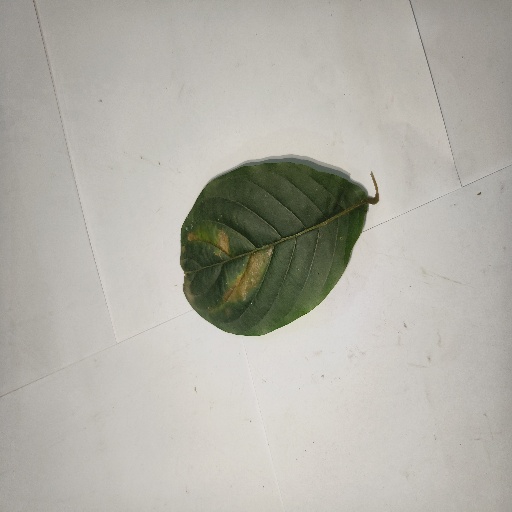
Species: HariTaki
Leaf condition: Bacterial Spot